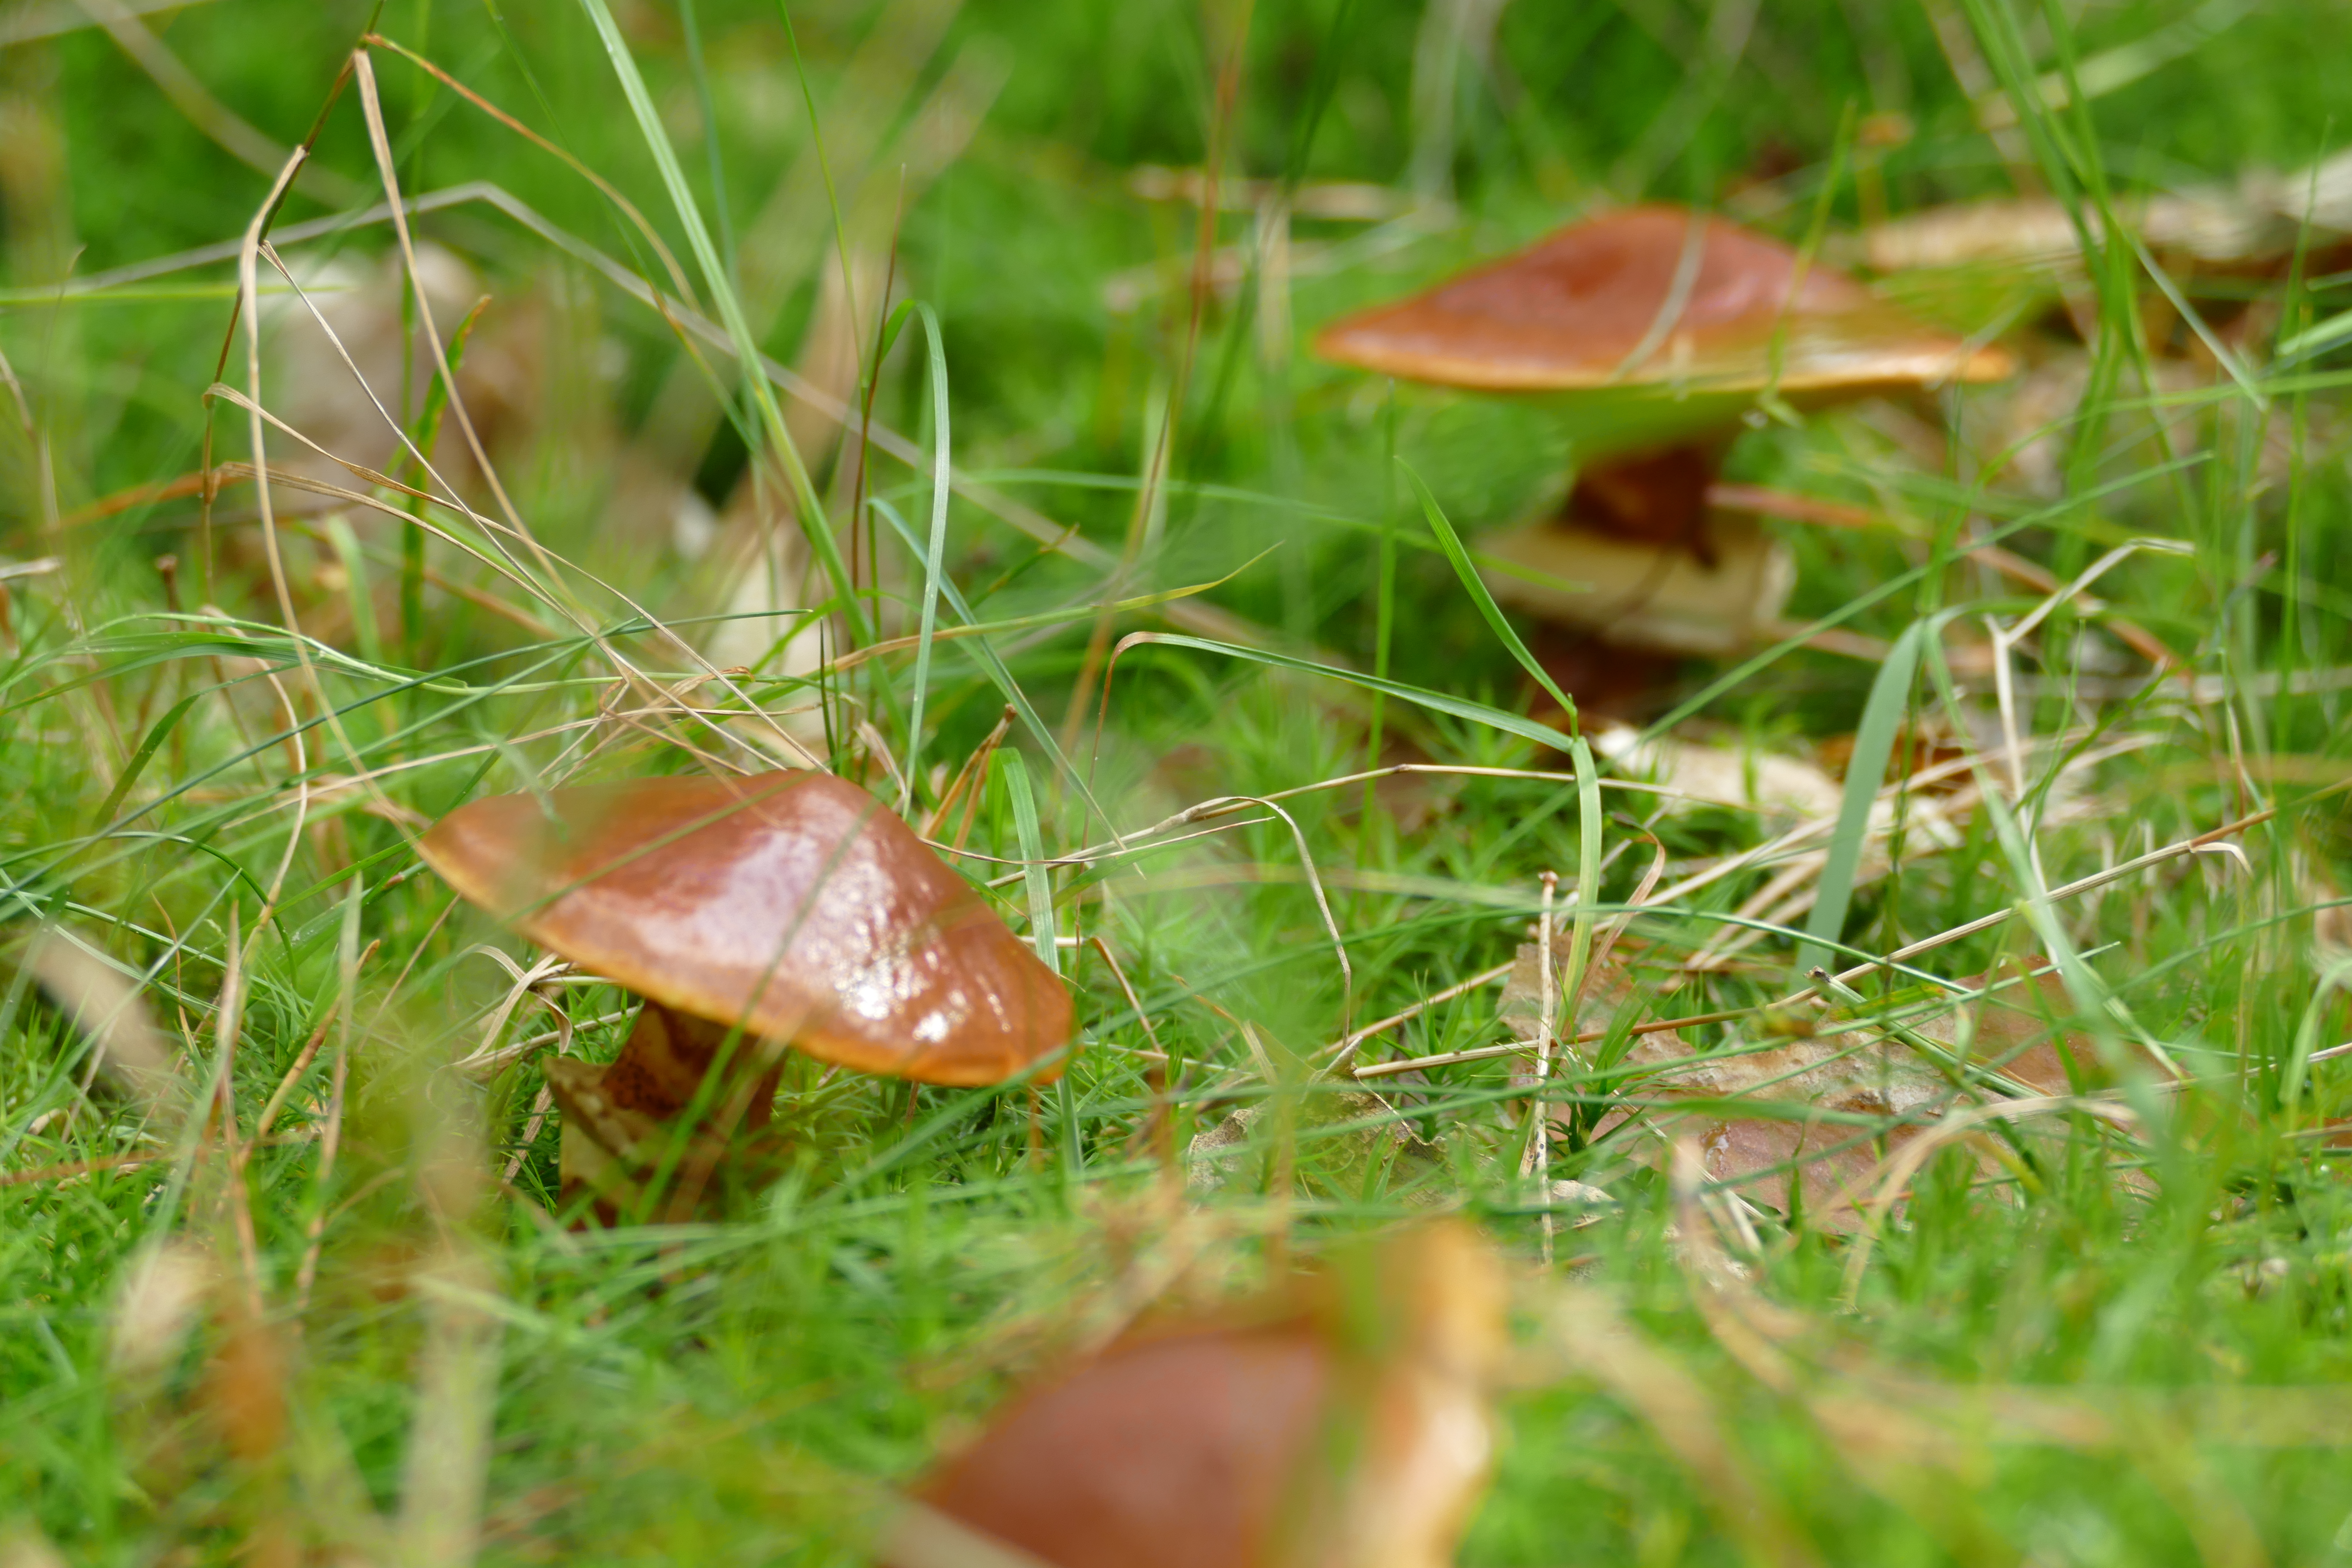
mushroom, fungus, woods, autumn, penny bun, edible mushroom, grass, leaf, medicinal mushroom, agaricomycetes, russula integra, agaricaceae, bolete, pleurotus eryngii, agaricus, auriculariales, moisture, plant stem, grass family